Seo Wal-bo

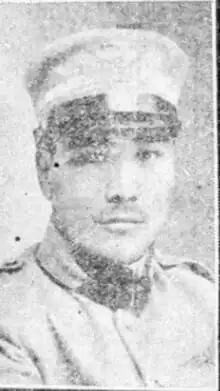
Image of Seo in "The Dong-A Ilbo" (1926)

Seo Wal-bo (1886–1926) was a Korean fighter pilot and independence activist. He is considered one of the first Koreans to ever fly a plane, although it has recently been discovered that Lee Eung-ho (George Lee), an ethnic Korean in the United States, flew in 1918, before Seo.